Vasile Blaga

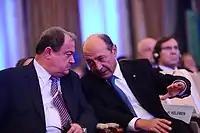
Vasile Blaga and President Traian Băsescu in October 2012

Born in Petrileni, Bihor County, Blaga started his political career after the fall of Communism in Romania in 1989. He was a Member of Parliament in the Romanian Chamber of Deputies, representing Bihor County, between 1990 and 1991, after which he became the Prefect of Bihor, serving until 1993.